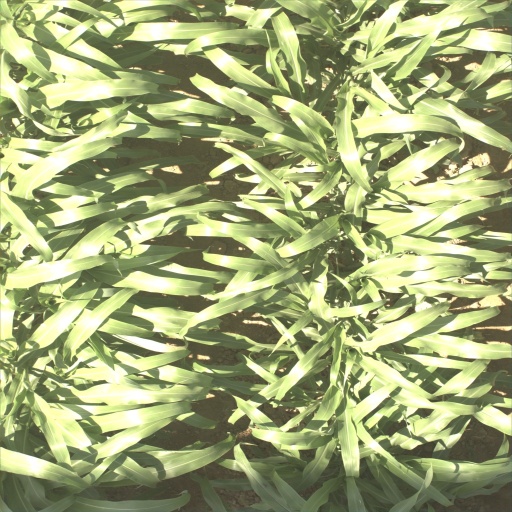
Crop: sorghum